Coma (American miniseries)

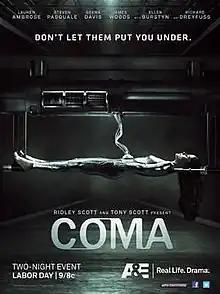

Coma is a 2012 American television miniseries based on the 1977 novel "Coma" by Robin Cook, which had previously been adapted into a 1978 film. The four-hour medical thriller was originally broadcast on A&E on September 3–4, 2012.